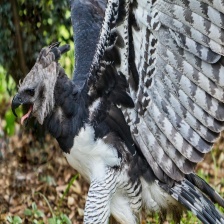
Species: HARPY EAGLE
Scientific name: HARPIA HARPYJA